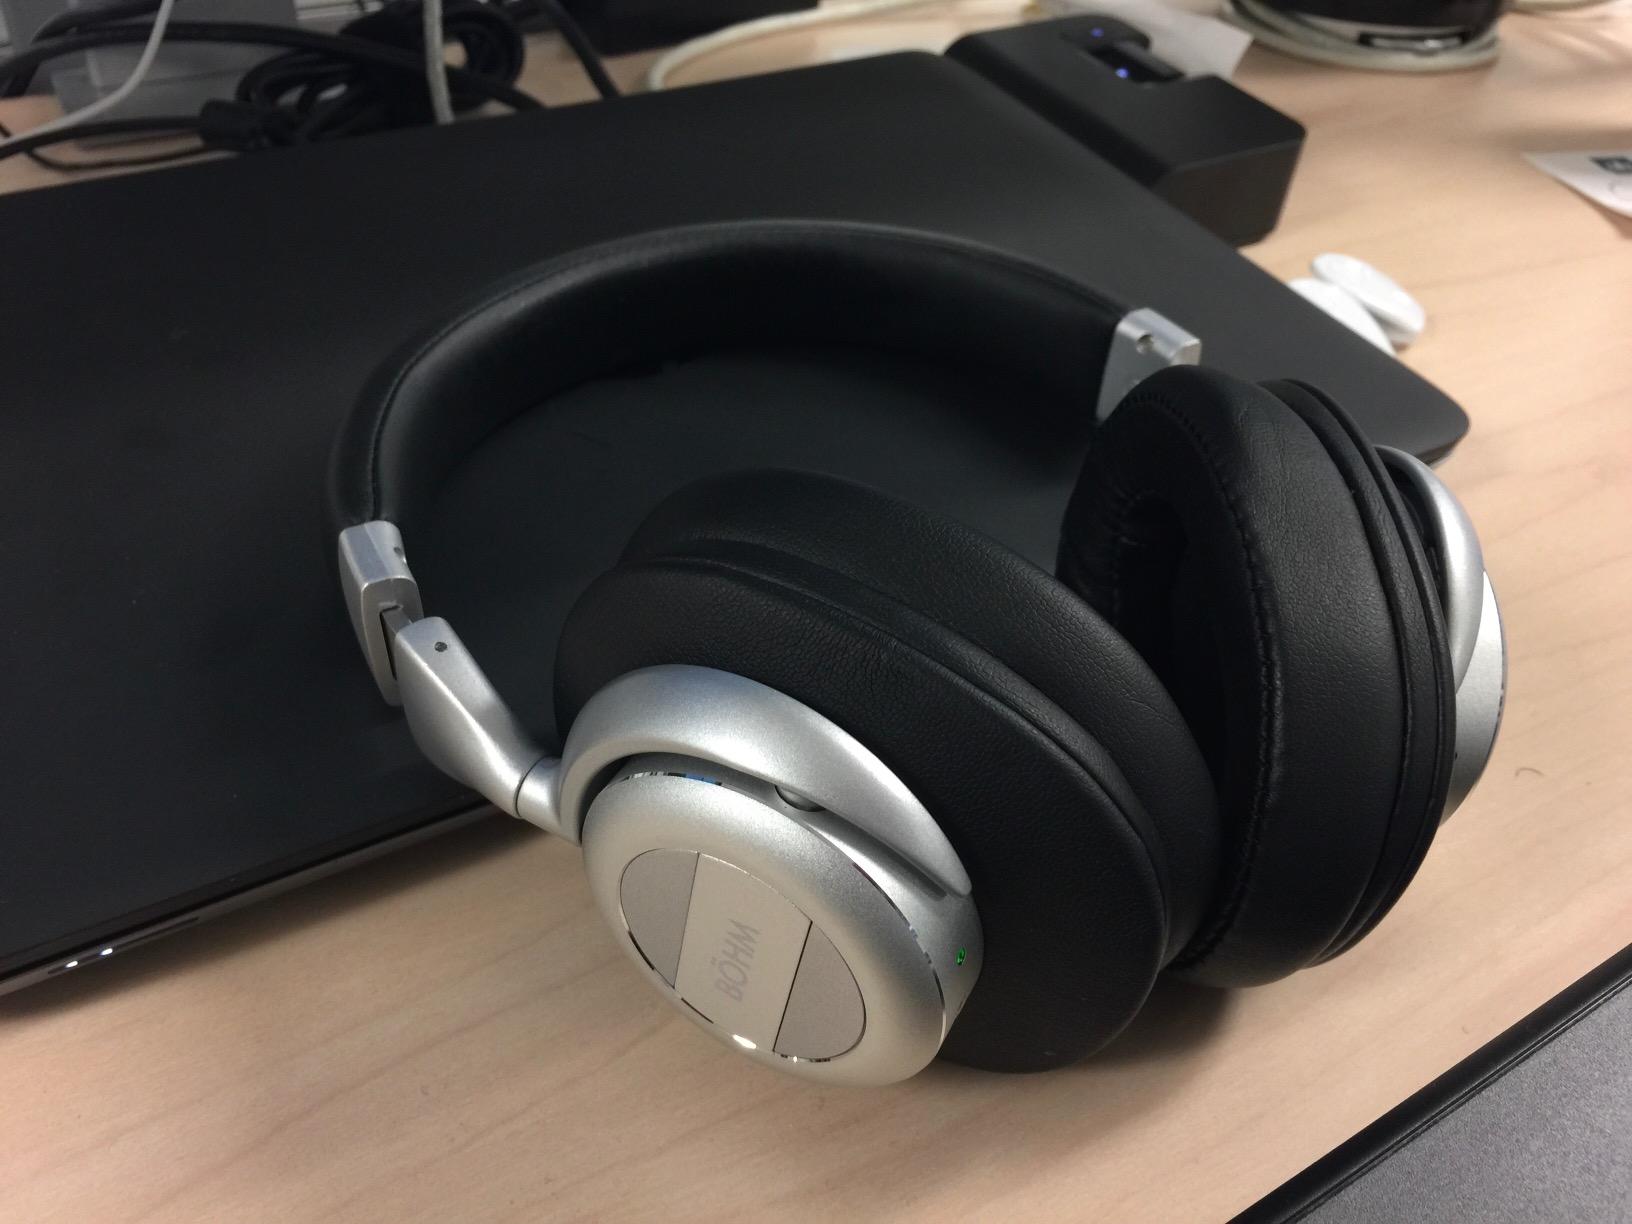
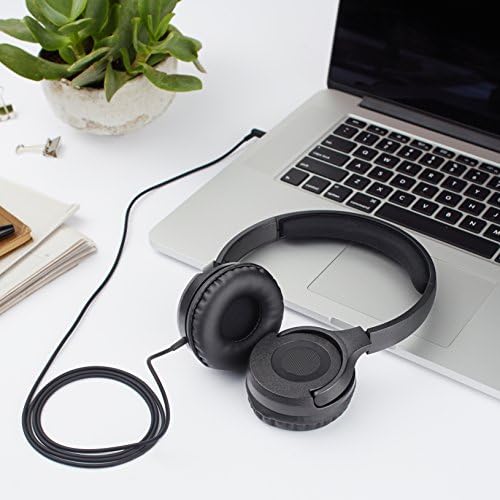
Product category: headphones
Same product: no